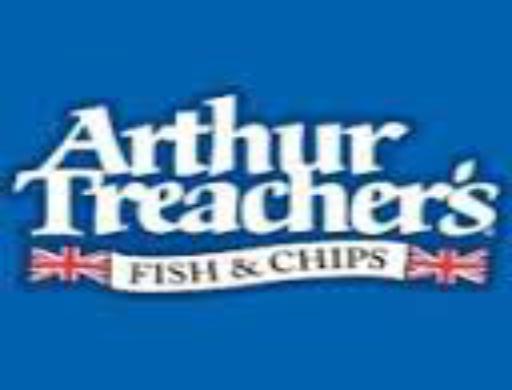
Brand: Arthur Treacher's Fish & Chips
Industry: Food